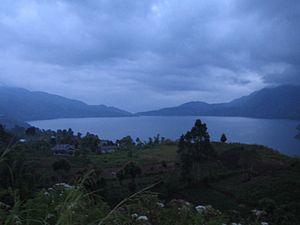
Le lac Dibawa est un lac d'Indonésie, situé dans la province de Sumatra occidental, sur l'île de Sumatra. Il forme avec le lac Diatas un ensemble connu sous le nom local de Danau Kembar, les « lac jumeaux », en indonésien.